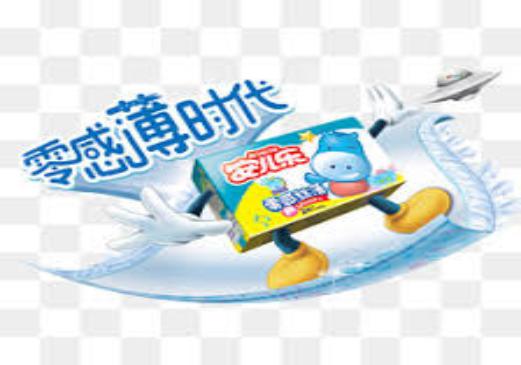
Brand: anerle
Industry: Necessities